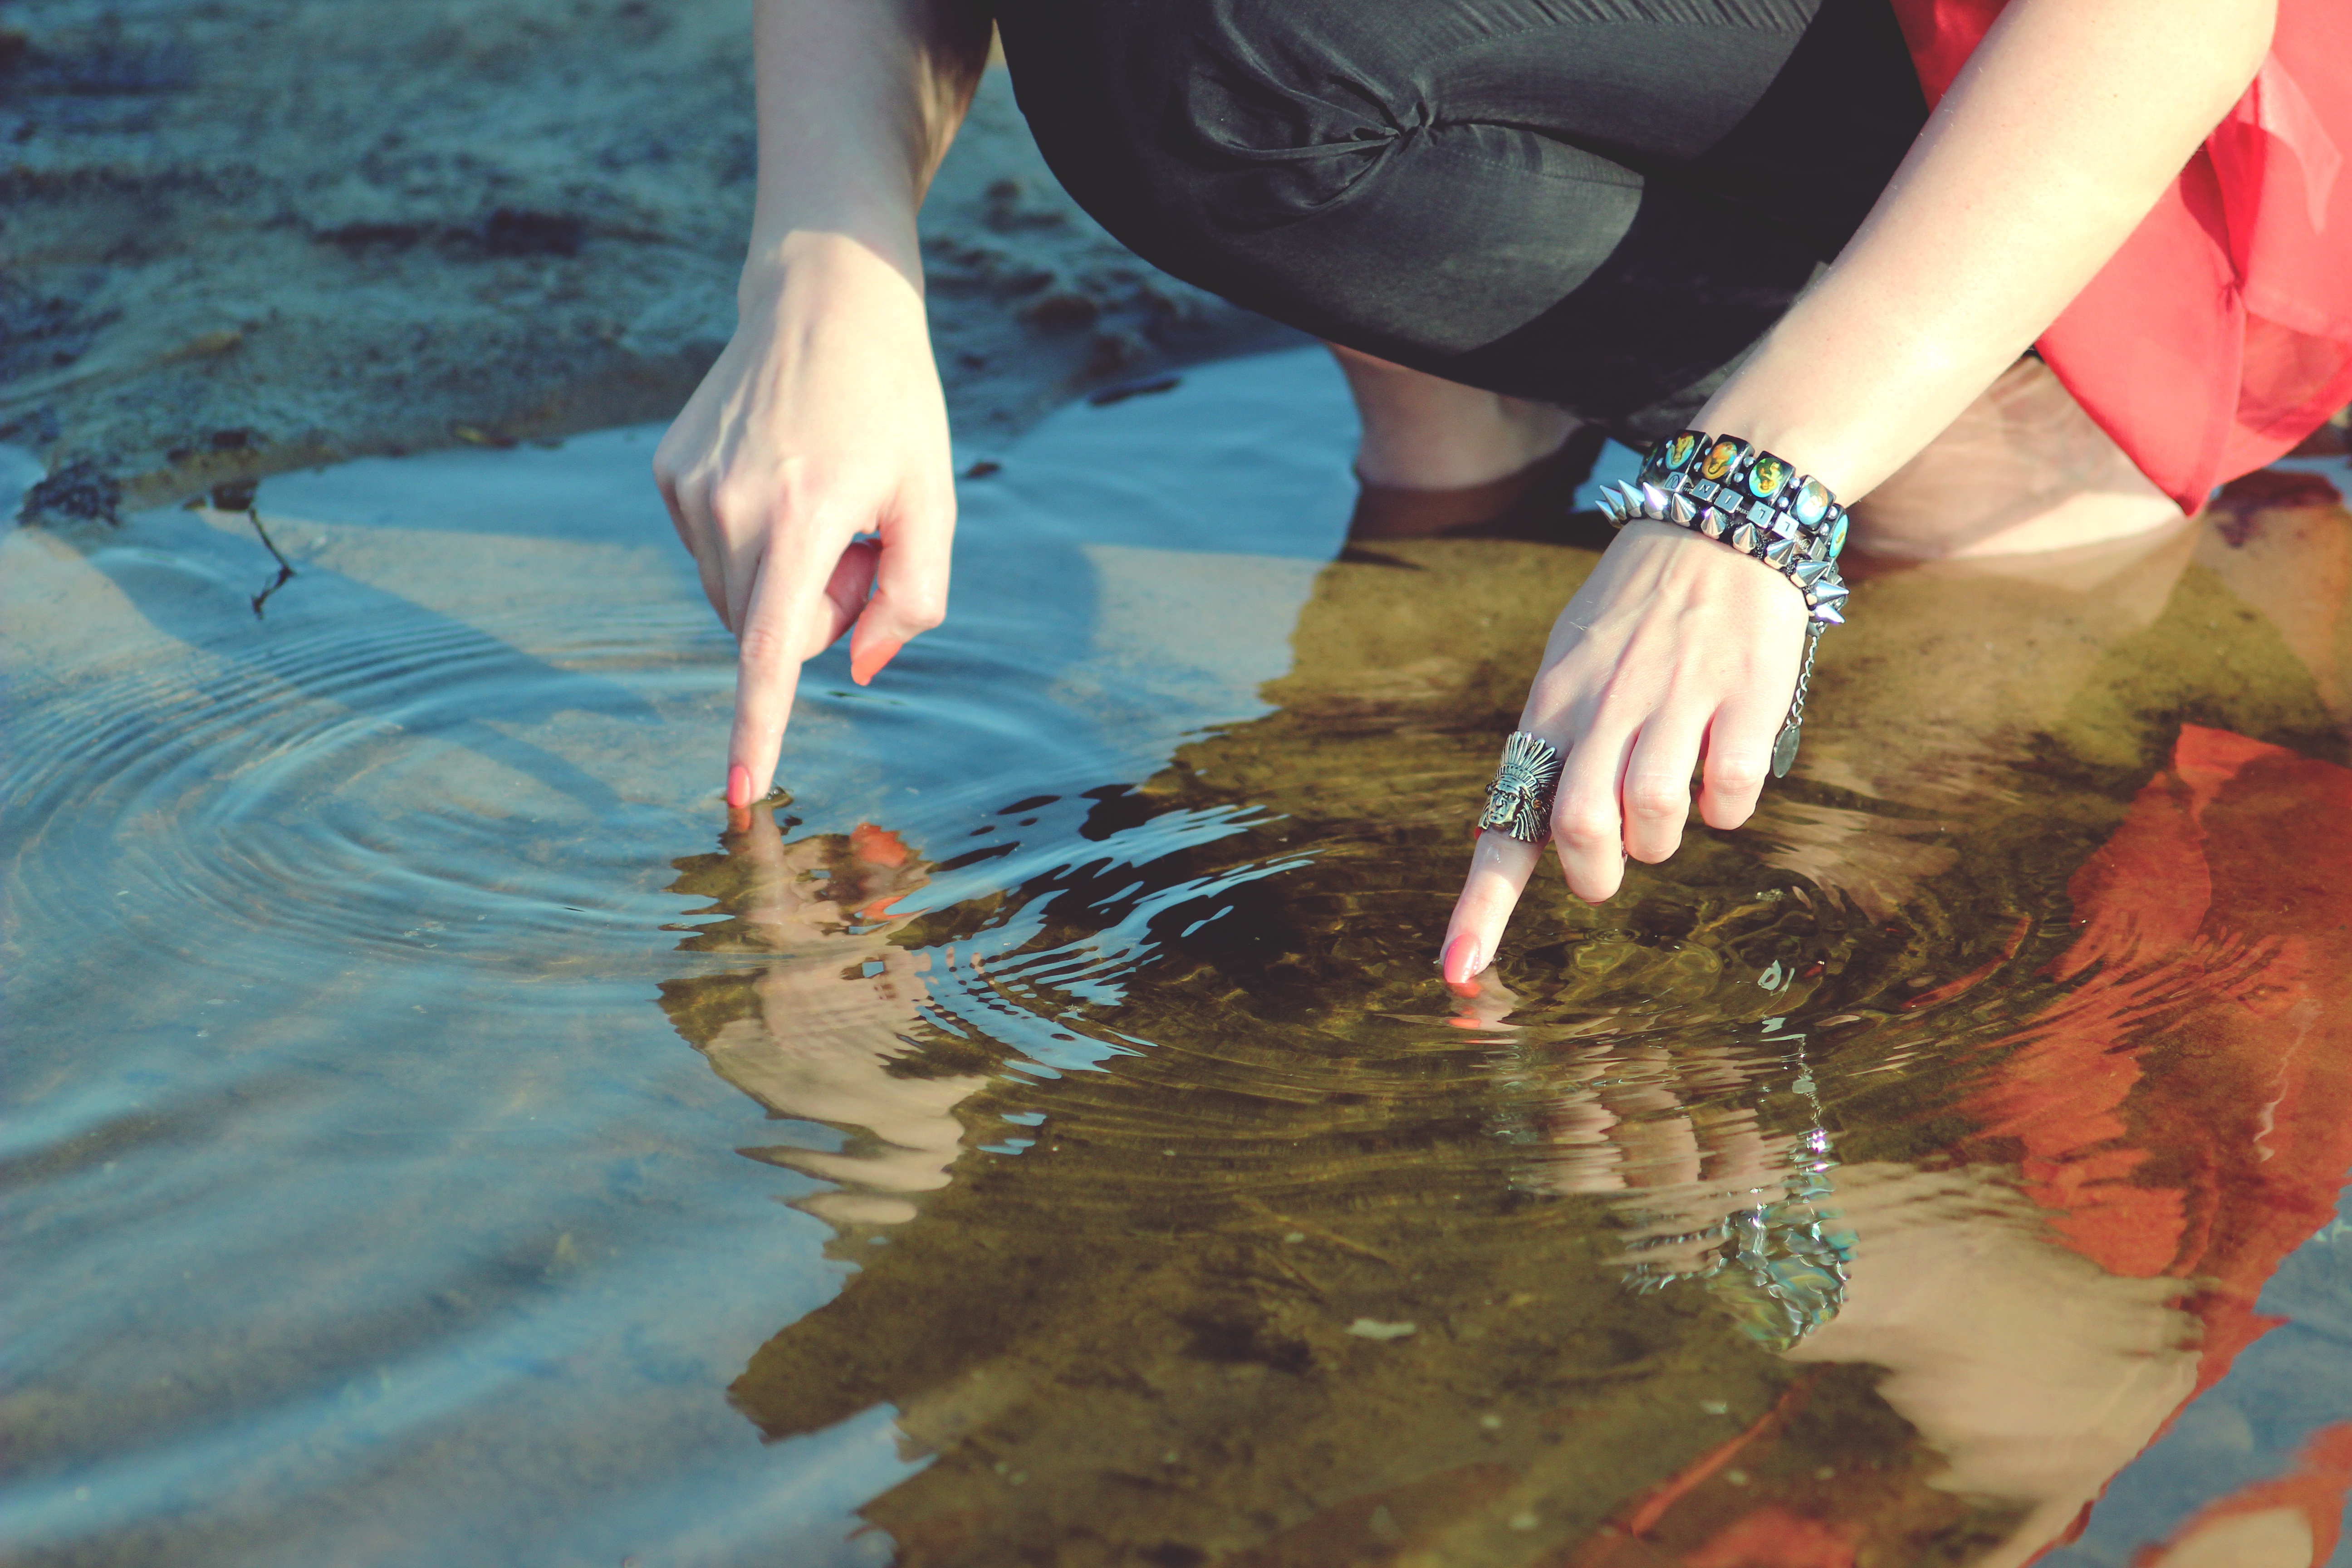
hand, sea, water, nature, girl, woman, ring, lake, color, material, bracelet, hands, bracelets